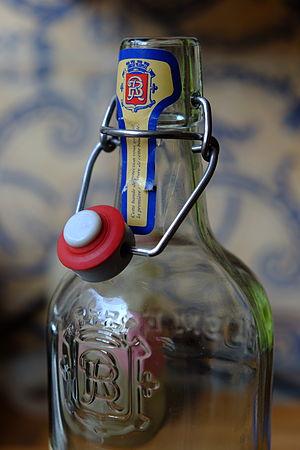
Un bouchon mécanique, également appelé bouchon à étrier ou bouchon à bascule, est un bouchon attaché mécaniquement au goulot des bouteilles et canettes en verre, ainsi que certaines gourdes. Les bouteilles qui en sont munies peuvent accomplir plusieurs cycles de commercialisation de leur contenu après remplissage et, au besoin, reétiquettage ; sa fermeture est seulement vérifiée, la solidité de l'ensemble étant ordinairement prévue pour un usage durable. Les bouchons mécaniques ont été longtemps utilisés pour des bouteilles consignées qui devaient être à la fois facilement et hermétiquement fermées et refermées alors que les bouchons en liège ou en plastique ne satisfaisaient pas simultanément ces conditions.